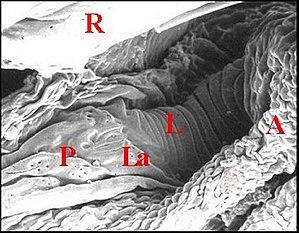
Pédicule de Meta bourneti en vue latérale gauche au microscope électronique à balayage.
Le pédicule ou pédicelle des araignées est une tige étroite membraneuse et flexible qui connecte leur céphalothorax à leur opisthosome.